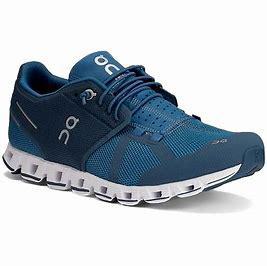
Brand: ON
Model: Cloud 5